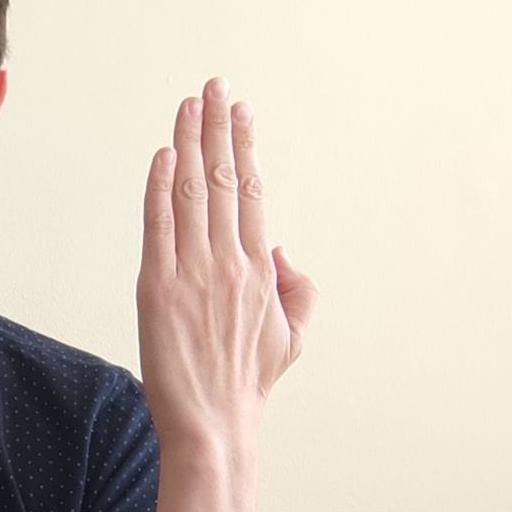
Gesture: stop_inverted